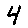
Label: 4